Gaza City

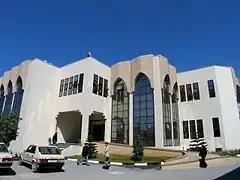
The main conference hall of the Islamic University of Gaza

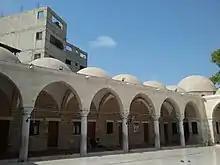
Sayed al-Hashim Mosque where the Islamic prophet Mohammed's great-grandfather, Hashim ibn Abd Manaf (c. 464-497), is thought to be buried.

According to the PCBS, in 1997, approximately over 90% of Gaza's population over the age of 10 was literate. Of the city's population, 140,848 were enrolled in schools (39.8% in elementary school, 33.8% in secondary school, and 26.4% in high school). About 11,134 people received bachelor diplomas or higher diplomas.